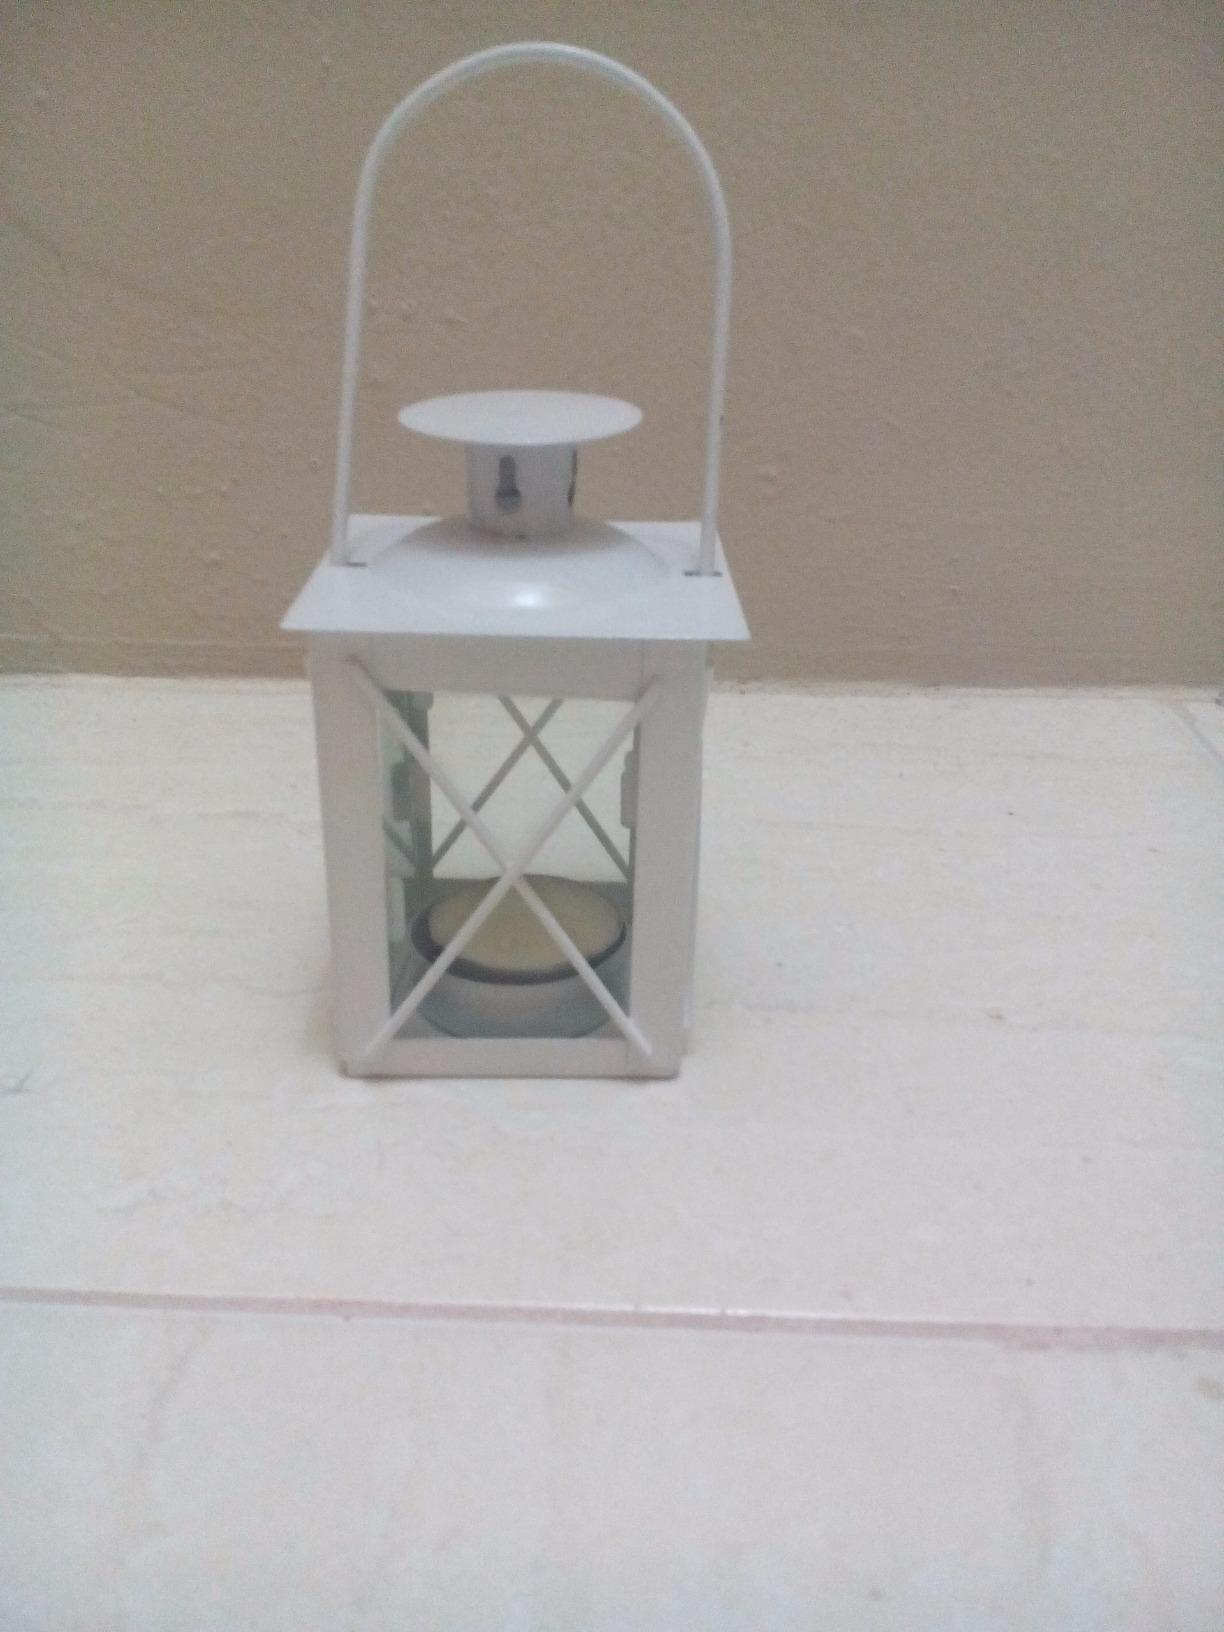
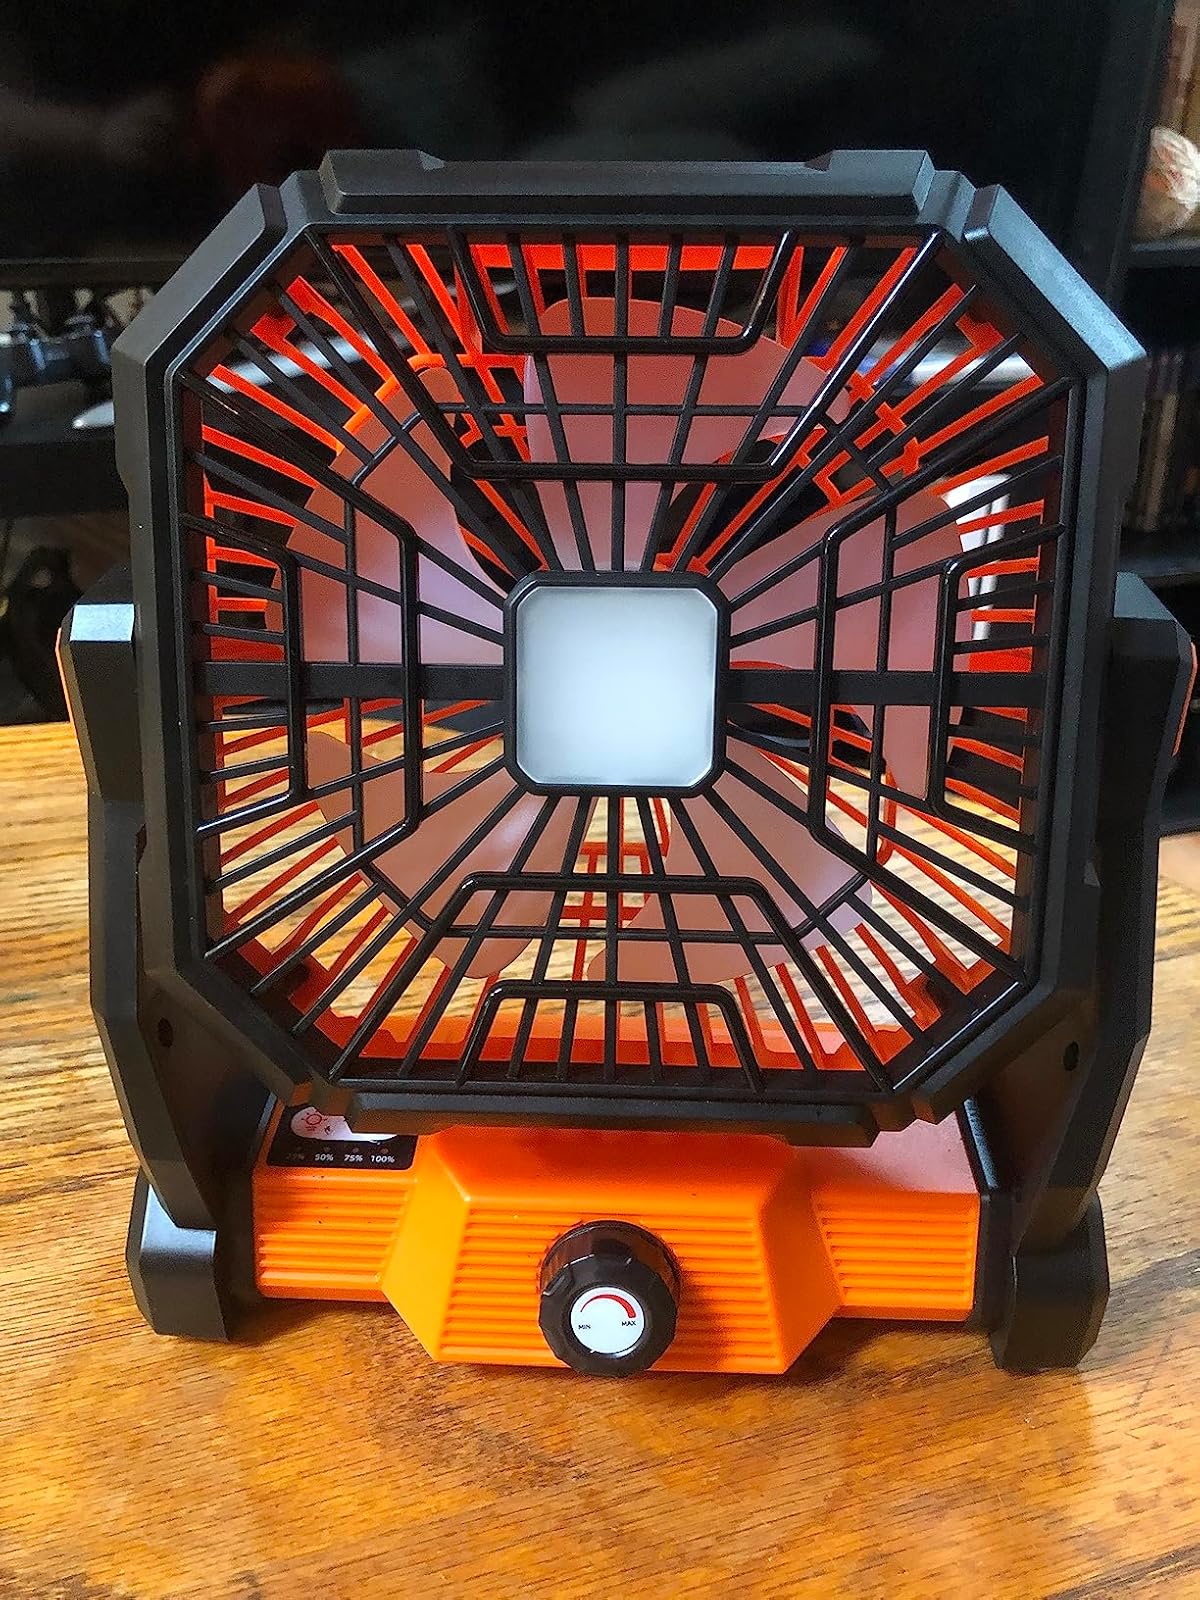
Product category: lantern
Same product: no